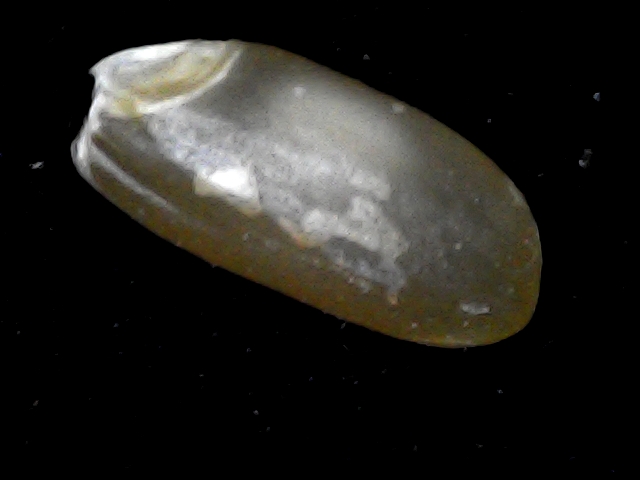
Rice variety: BD76